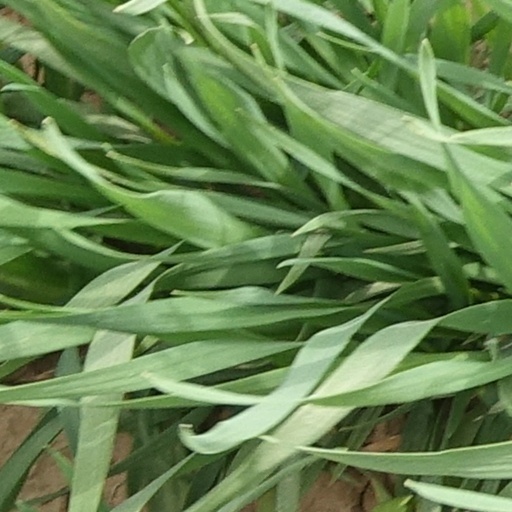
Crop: wheat